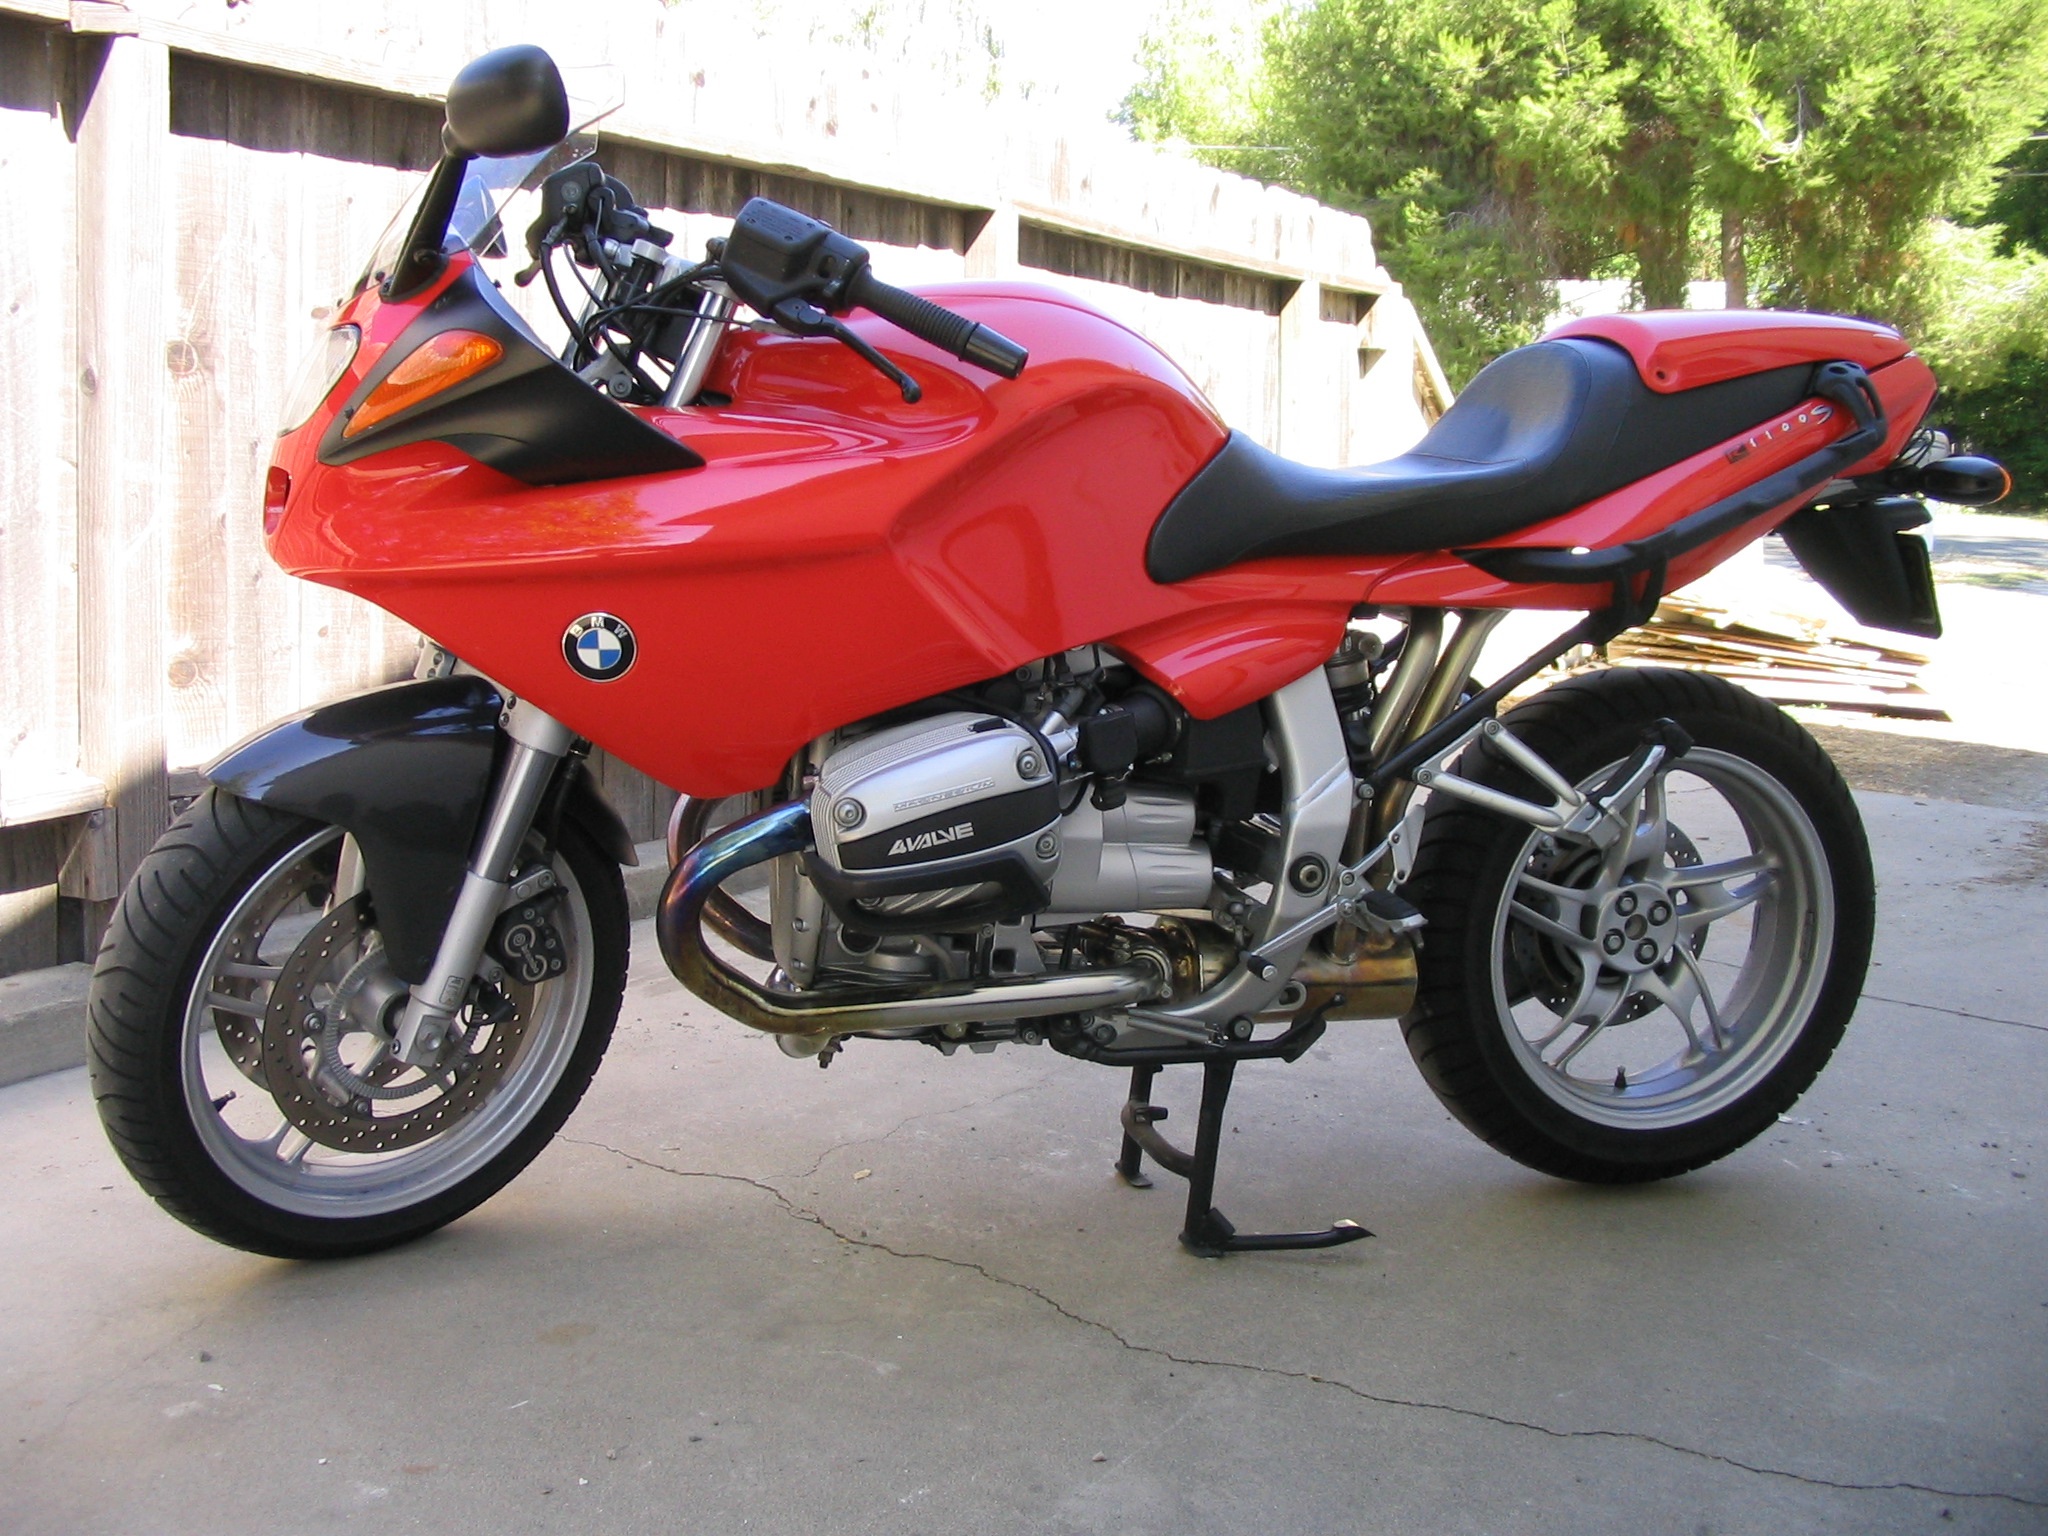
car, wheel, adventure, vehicle, motorcycle, honda, bmw, motorcycling, land vehicle, automobile make, automotive exterior